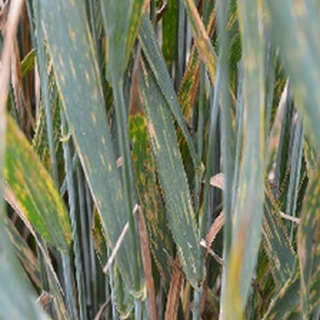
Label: wheat_yellow_rust